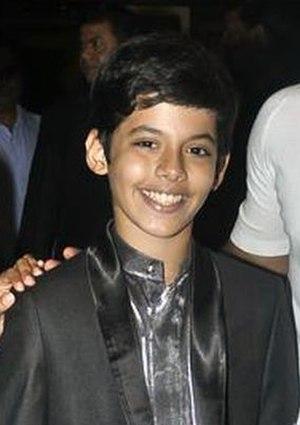
Darsheel Safary, né le 9 mars 1996 en Inde, est un acteur indien.